British Expeditionary Force (World War II)

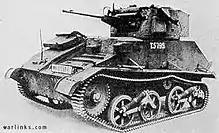

In March 1932, the Ten-Year Rule was abolished and in 1934, the Cabinet resolved to remedy equipment deficiencies in the armed forces over the next five years. The army was always the least favoured force but equipment spending increased from £6,900,000 from 1933–1934 financial year (1 April to 31 March), to £8,500,000 the following year and to more than £67,500,000 by 1938–1939 but the share of spending on army equipment only grew beyond 25 per cent of all military equipment spending in 1938. The relative neglect of the army led to a theory of "limited liability" until 1937, in which Britain would not send a great army to Europe in time of war. In 1934, the Defence Requirements Sub-Committee (DRC) of the CID assumed that a regular field army of five divisions was to be equipped as an expeditionary force, eventually to be supplemented by parts of the Territorial Army. The force and its air support would act as a deterrent greatly disproportionate to its size; plans were made to acquire sufficient equipment and training for the TA to provide a minimum of two extra divisions on the outbreak of war. It was expected that a British army in Europe would receive continuous reinforcement and in 1936, a TA commitment of twelve divisions was envisaged by Duff Cooper, the Secretary of State for War.